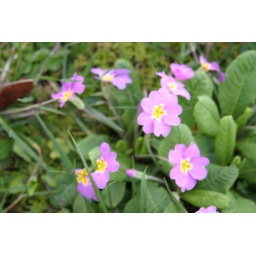
Spring -- violet flowers in the grass